Gentleman (2016 film)

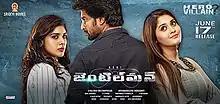
Theatrical release poster

Nani Gentleman (or simply Gentleman) is a 2016 Indian Telugu-language romantic thriller film directed by Mohan Krishna Indraganti who wrote the film with R.David Nathan. Produced by Sivalenka Krishna Prasad's Sridevi Movies, "Gentleman" stars Nani in double role alongside Surbhi, Nivetha Thomas, Tanikella Bharani, Srinivas Avasarala and Vennela Kishore. The film narrates the story of two women, Aishwarya and Catherine, whose respective lovers, Jayaram and Gautham, are lookalikes. When Gautham dies in an accident, Catherine suspects Jai's role in it and spies on him, which reveals further truths about Jai and the people around him, including Gautham.